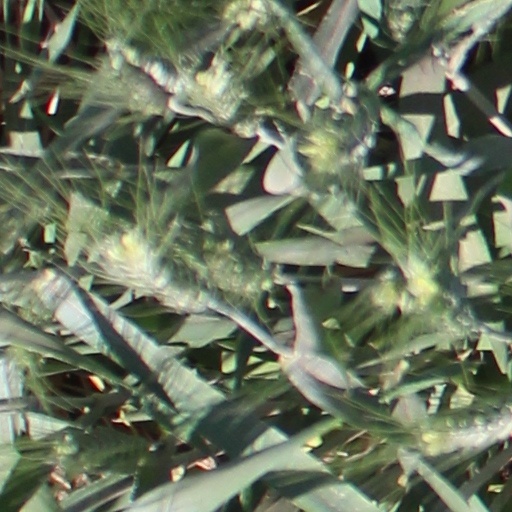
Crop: wheat